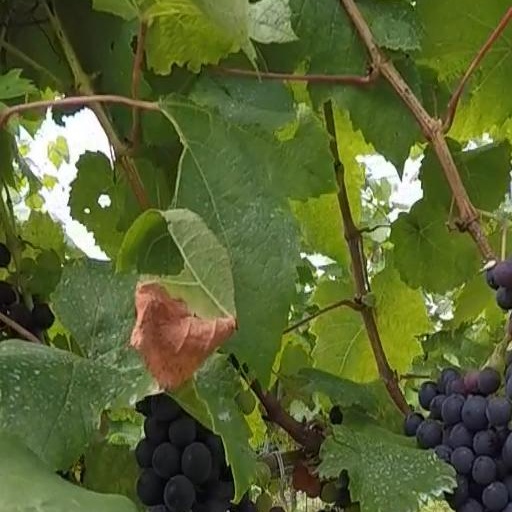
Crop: grape